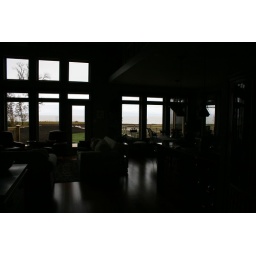
I'm near the front door looking toward the lake